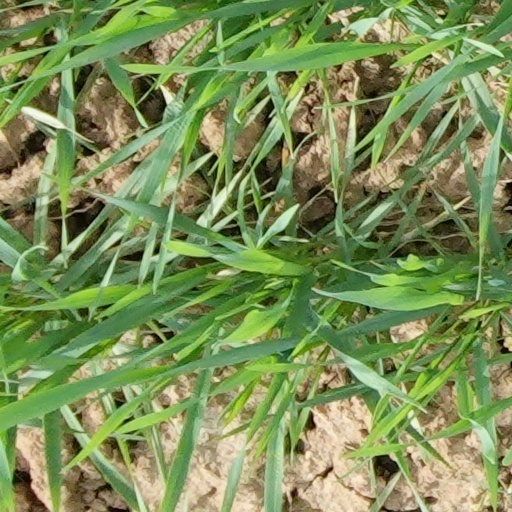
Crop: wheat